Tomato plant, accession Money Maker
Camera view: vertical (180 deg); turntable rotation: 210 degrees
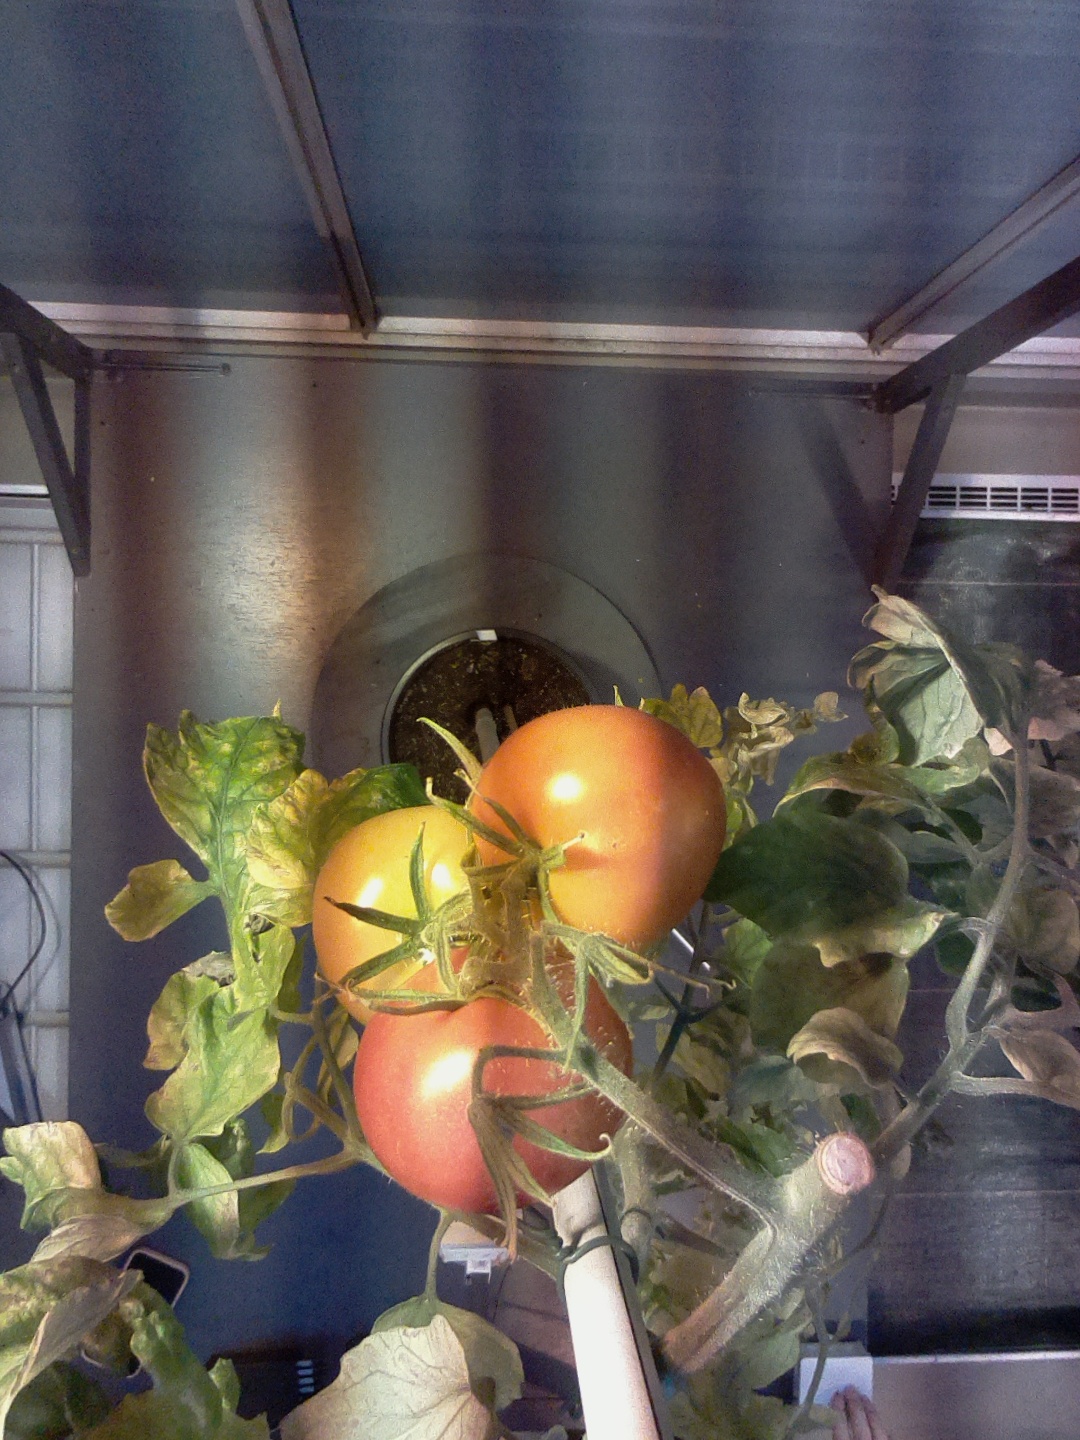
BBCH growth stage 86: 60%-70% of fruits show typical fully ripe color